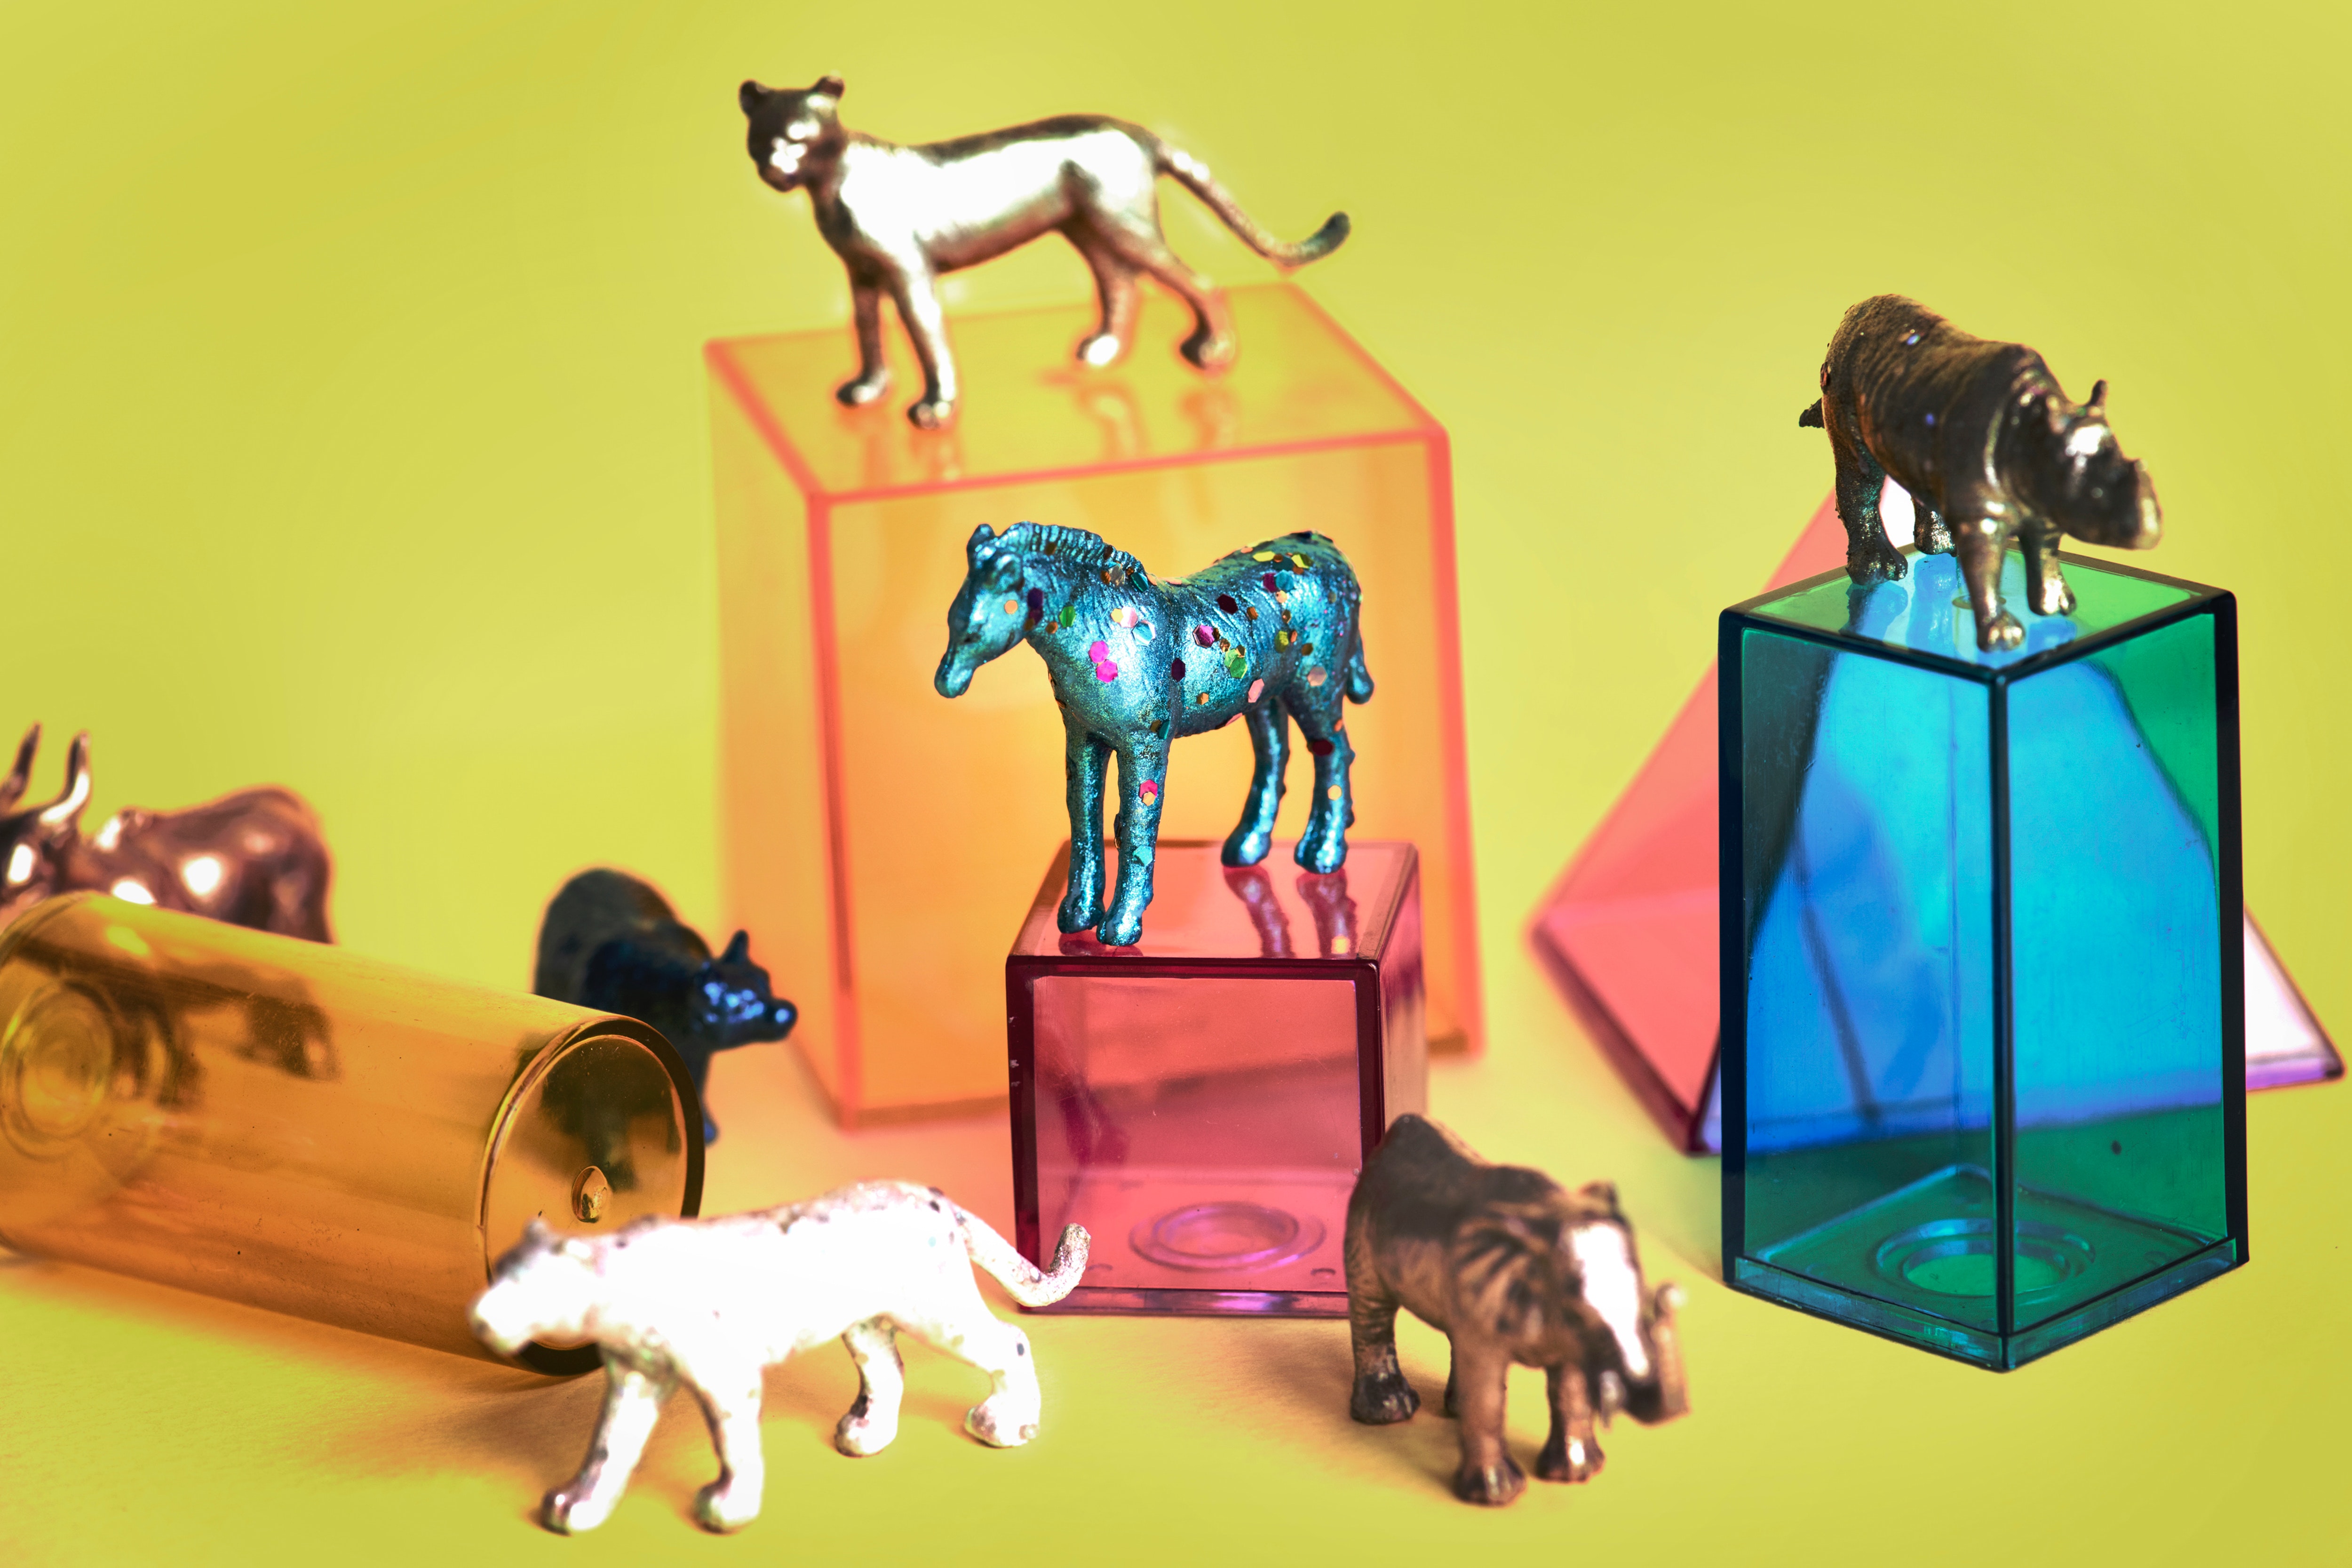
canidae, dog, dog breed, fawn, carnivore, sporting group, art, ancient dog breeds, italian greyhound